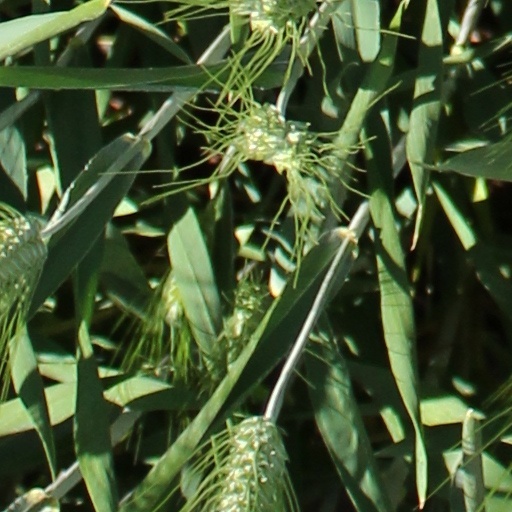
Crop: wheat